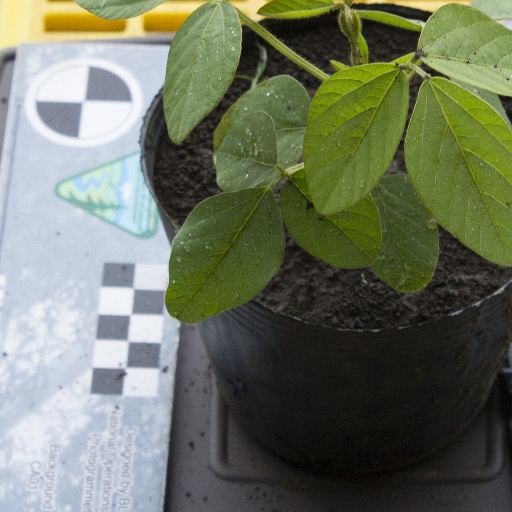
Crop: soybean